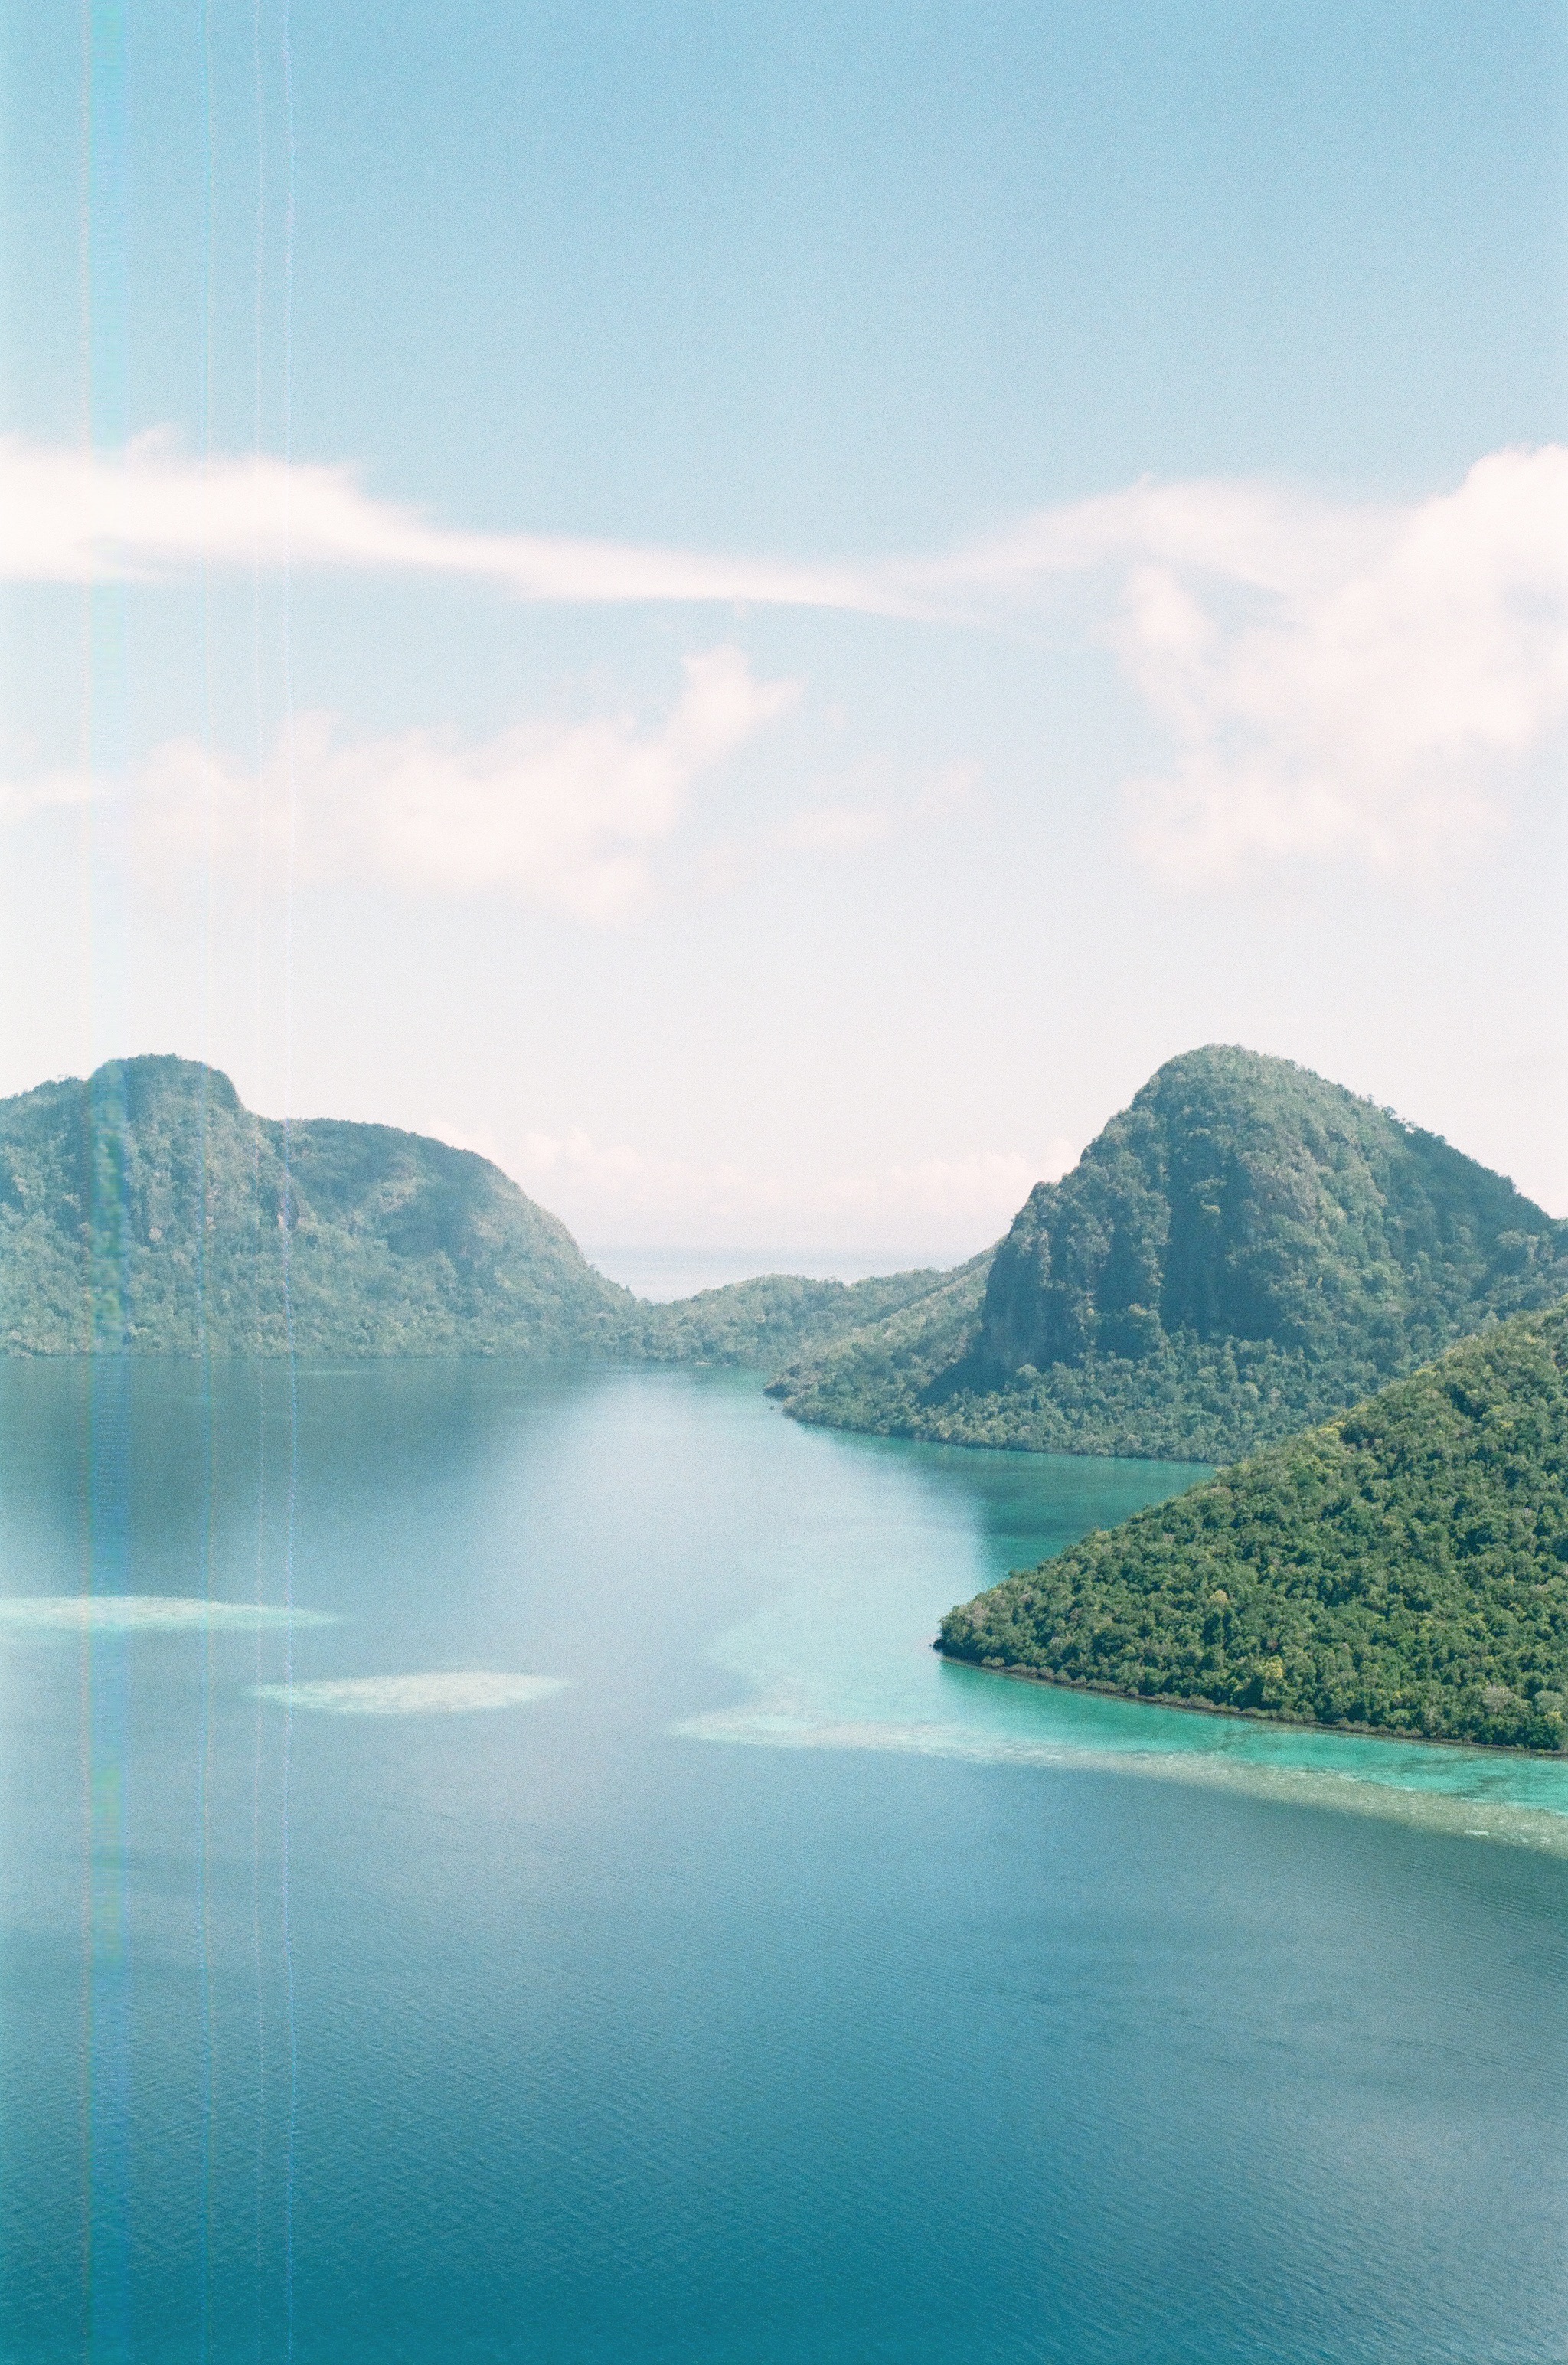
sea, coast, water, ocean, horizon, mountain, cloud, lake, reflection, bay, fjord, reservoir, terrain, body of water, loch, landform, geographical feature, atmospheric phenomenon